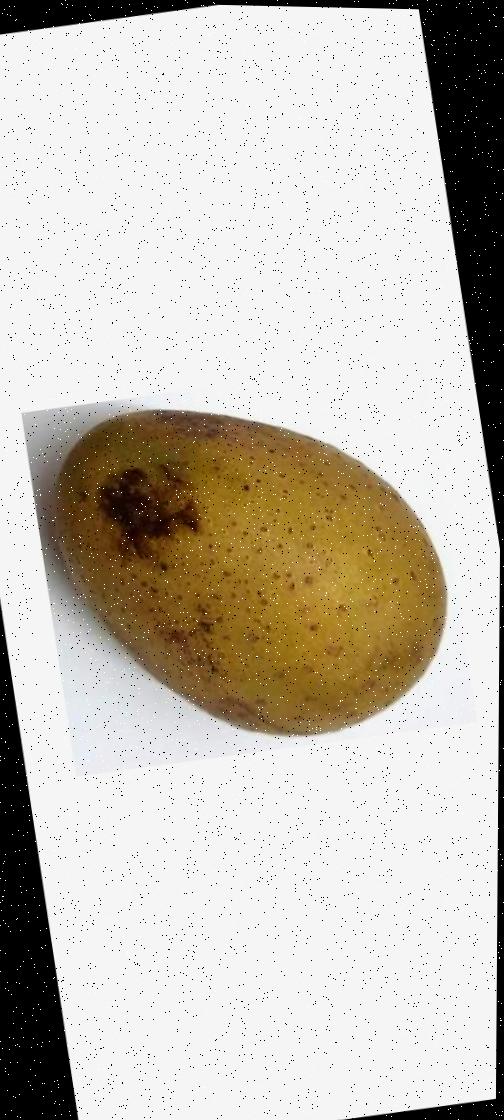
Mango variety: Gourmoti